The Full Monty

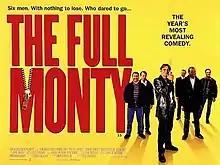
British theatrical release poster

The Full Monty is a 1997 comedy film directed by Peter Cattaneo, starring Robert Carlyle, Mark Addy, William Snape, Steve Huison, Tom Wilkinson, Paul Barber and Hugo Speer. The screenplay was written by Simon Beaufoy. The film is set in Sheffield in the North of England during the 1990s, and tells the story of six unemployed men, four of them former steel workers, who decide to form a male striptease act (à la Chippendale dancers) in order to make some money and for the main character, Gaz, to be able to see his son. Gaz declares that their show will be much better than the renowned Chippendales dancers because they will go "the full monty"—strip all the way—hence the film's title.